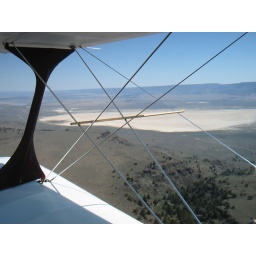
Dry lake bed in Eastern Oregon.